Teatro Argentino de La Plata

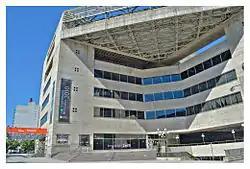
Teatro Argentino de La Plata

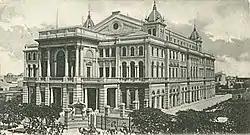
The former Teatro Argentino (1904)

The Teatro Argentino de La Plata is the second most important lyric opera house in Argentina, after the Teatro Colón in Buenos Aires. The theatre is located in a central block of the city of La Plata, the capital of Buenos Aires Province. The venue occupies the block bounded by the 9 and 10 streets and 51 & 53 avenues; it belongs to the "Monumental Axis" of public buildings in La Plata.